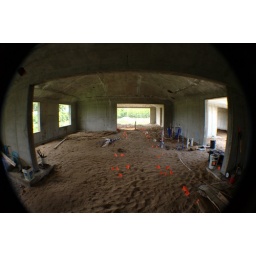
Lots of work to do on the house below the floor before can get the floor installed.